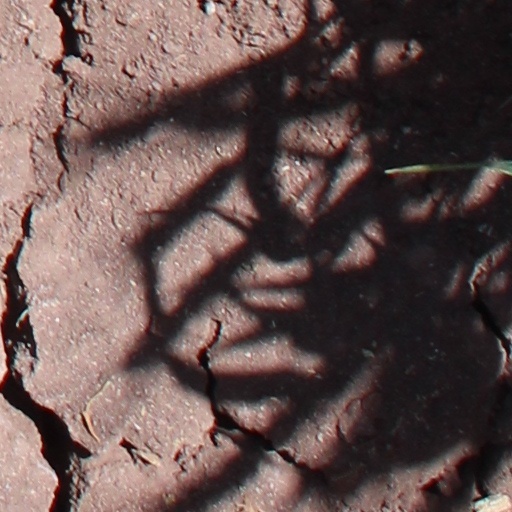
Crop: wheat